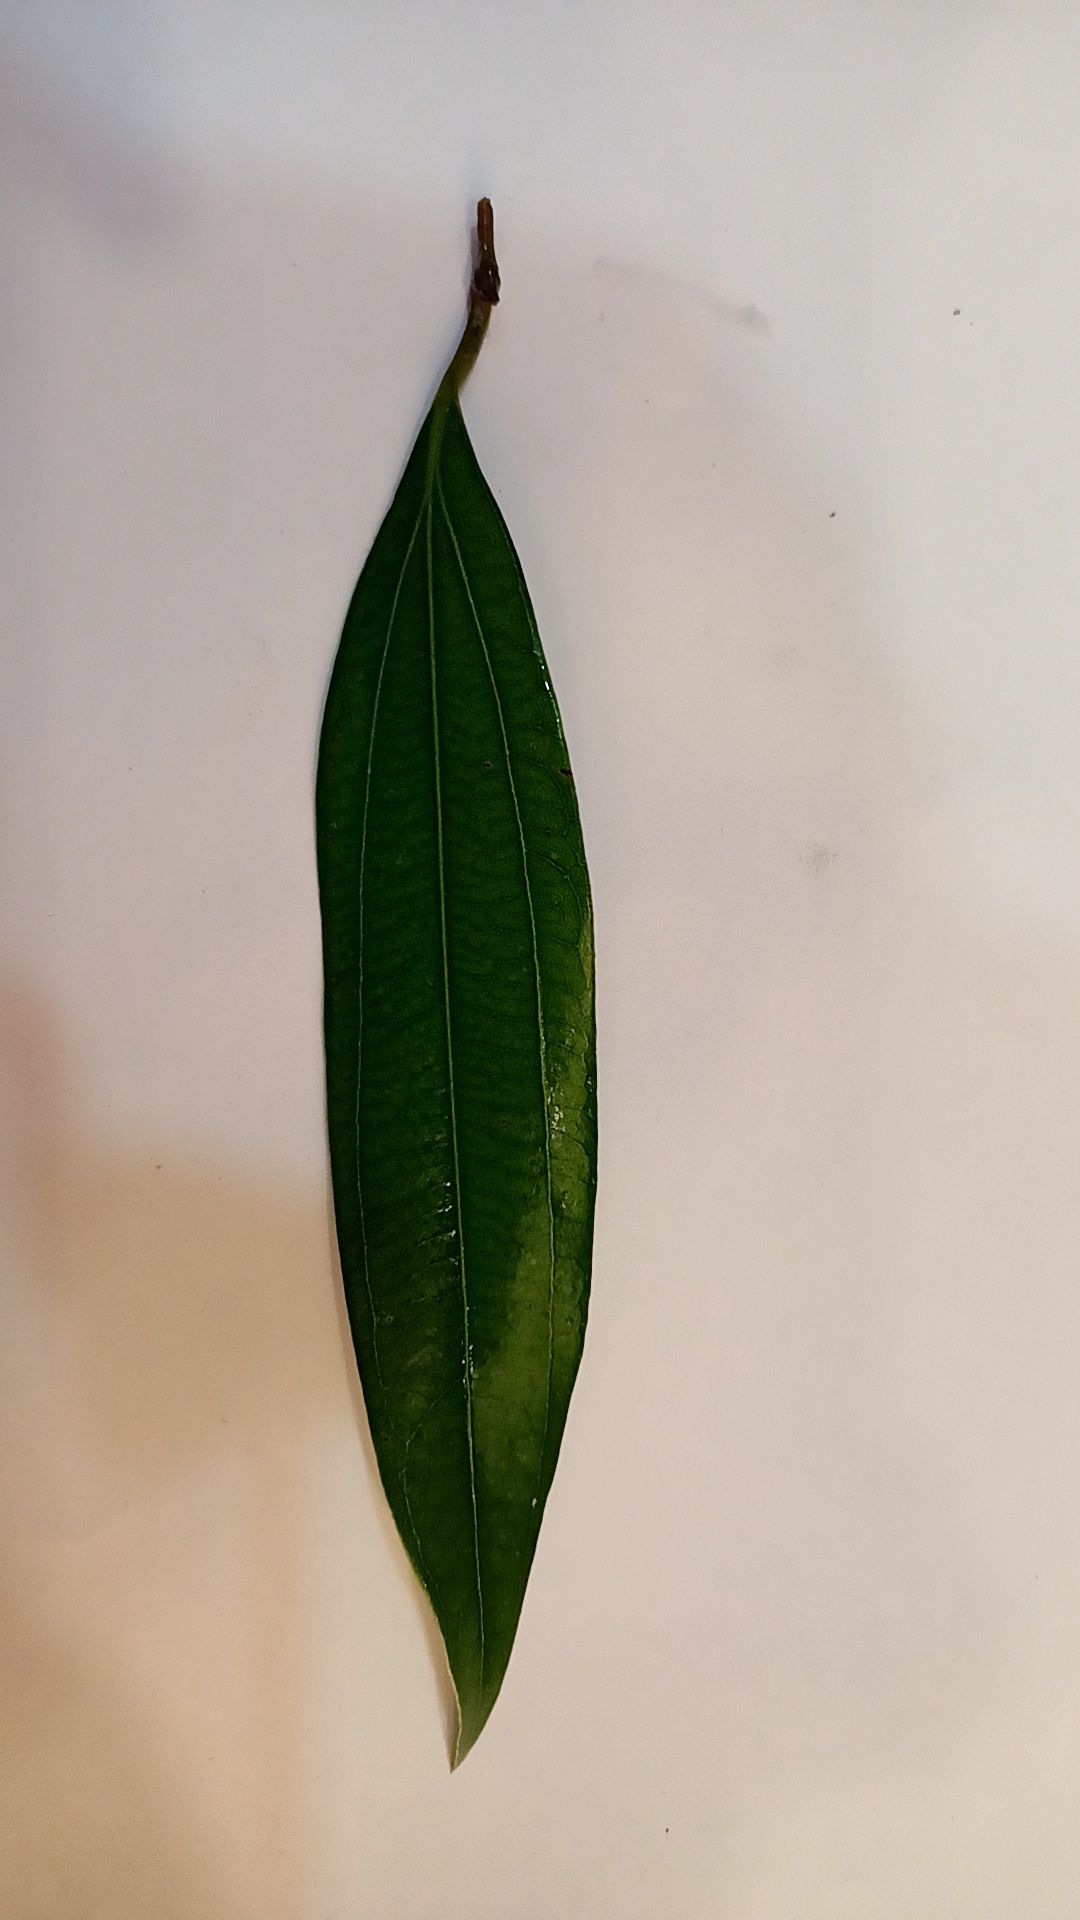
Label: Healthy